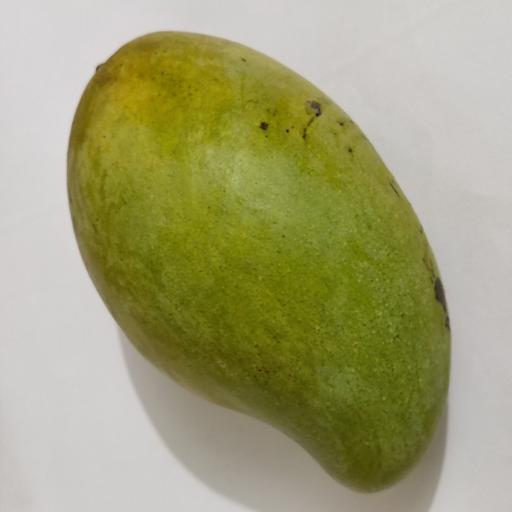
Crop type: Mango_Amrapali